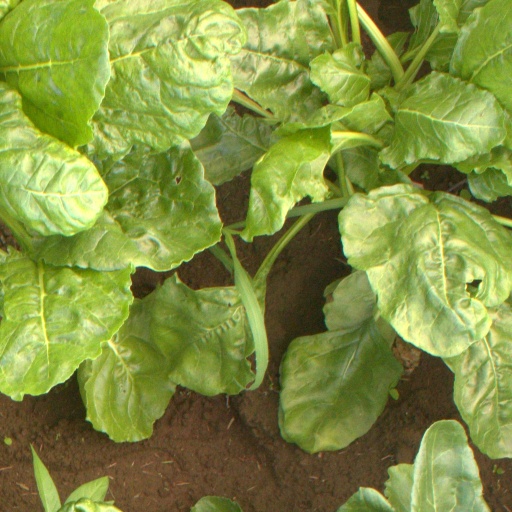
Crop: sugar beet